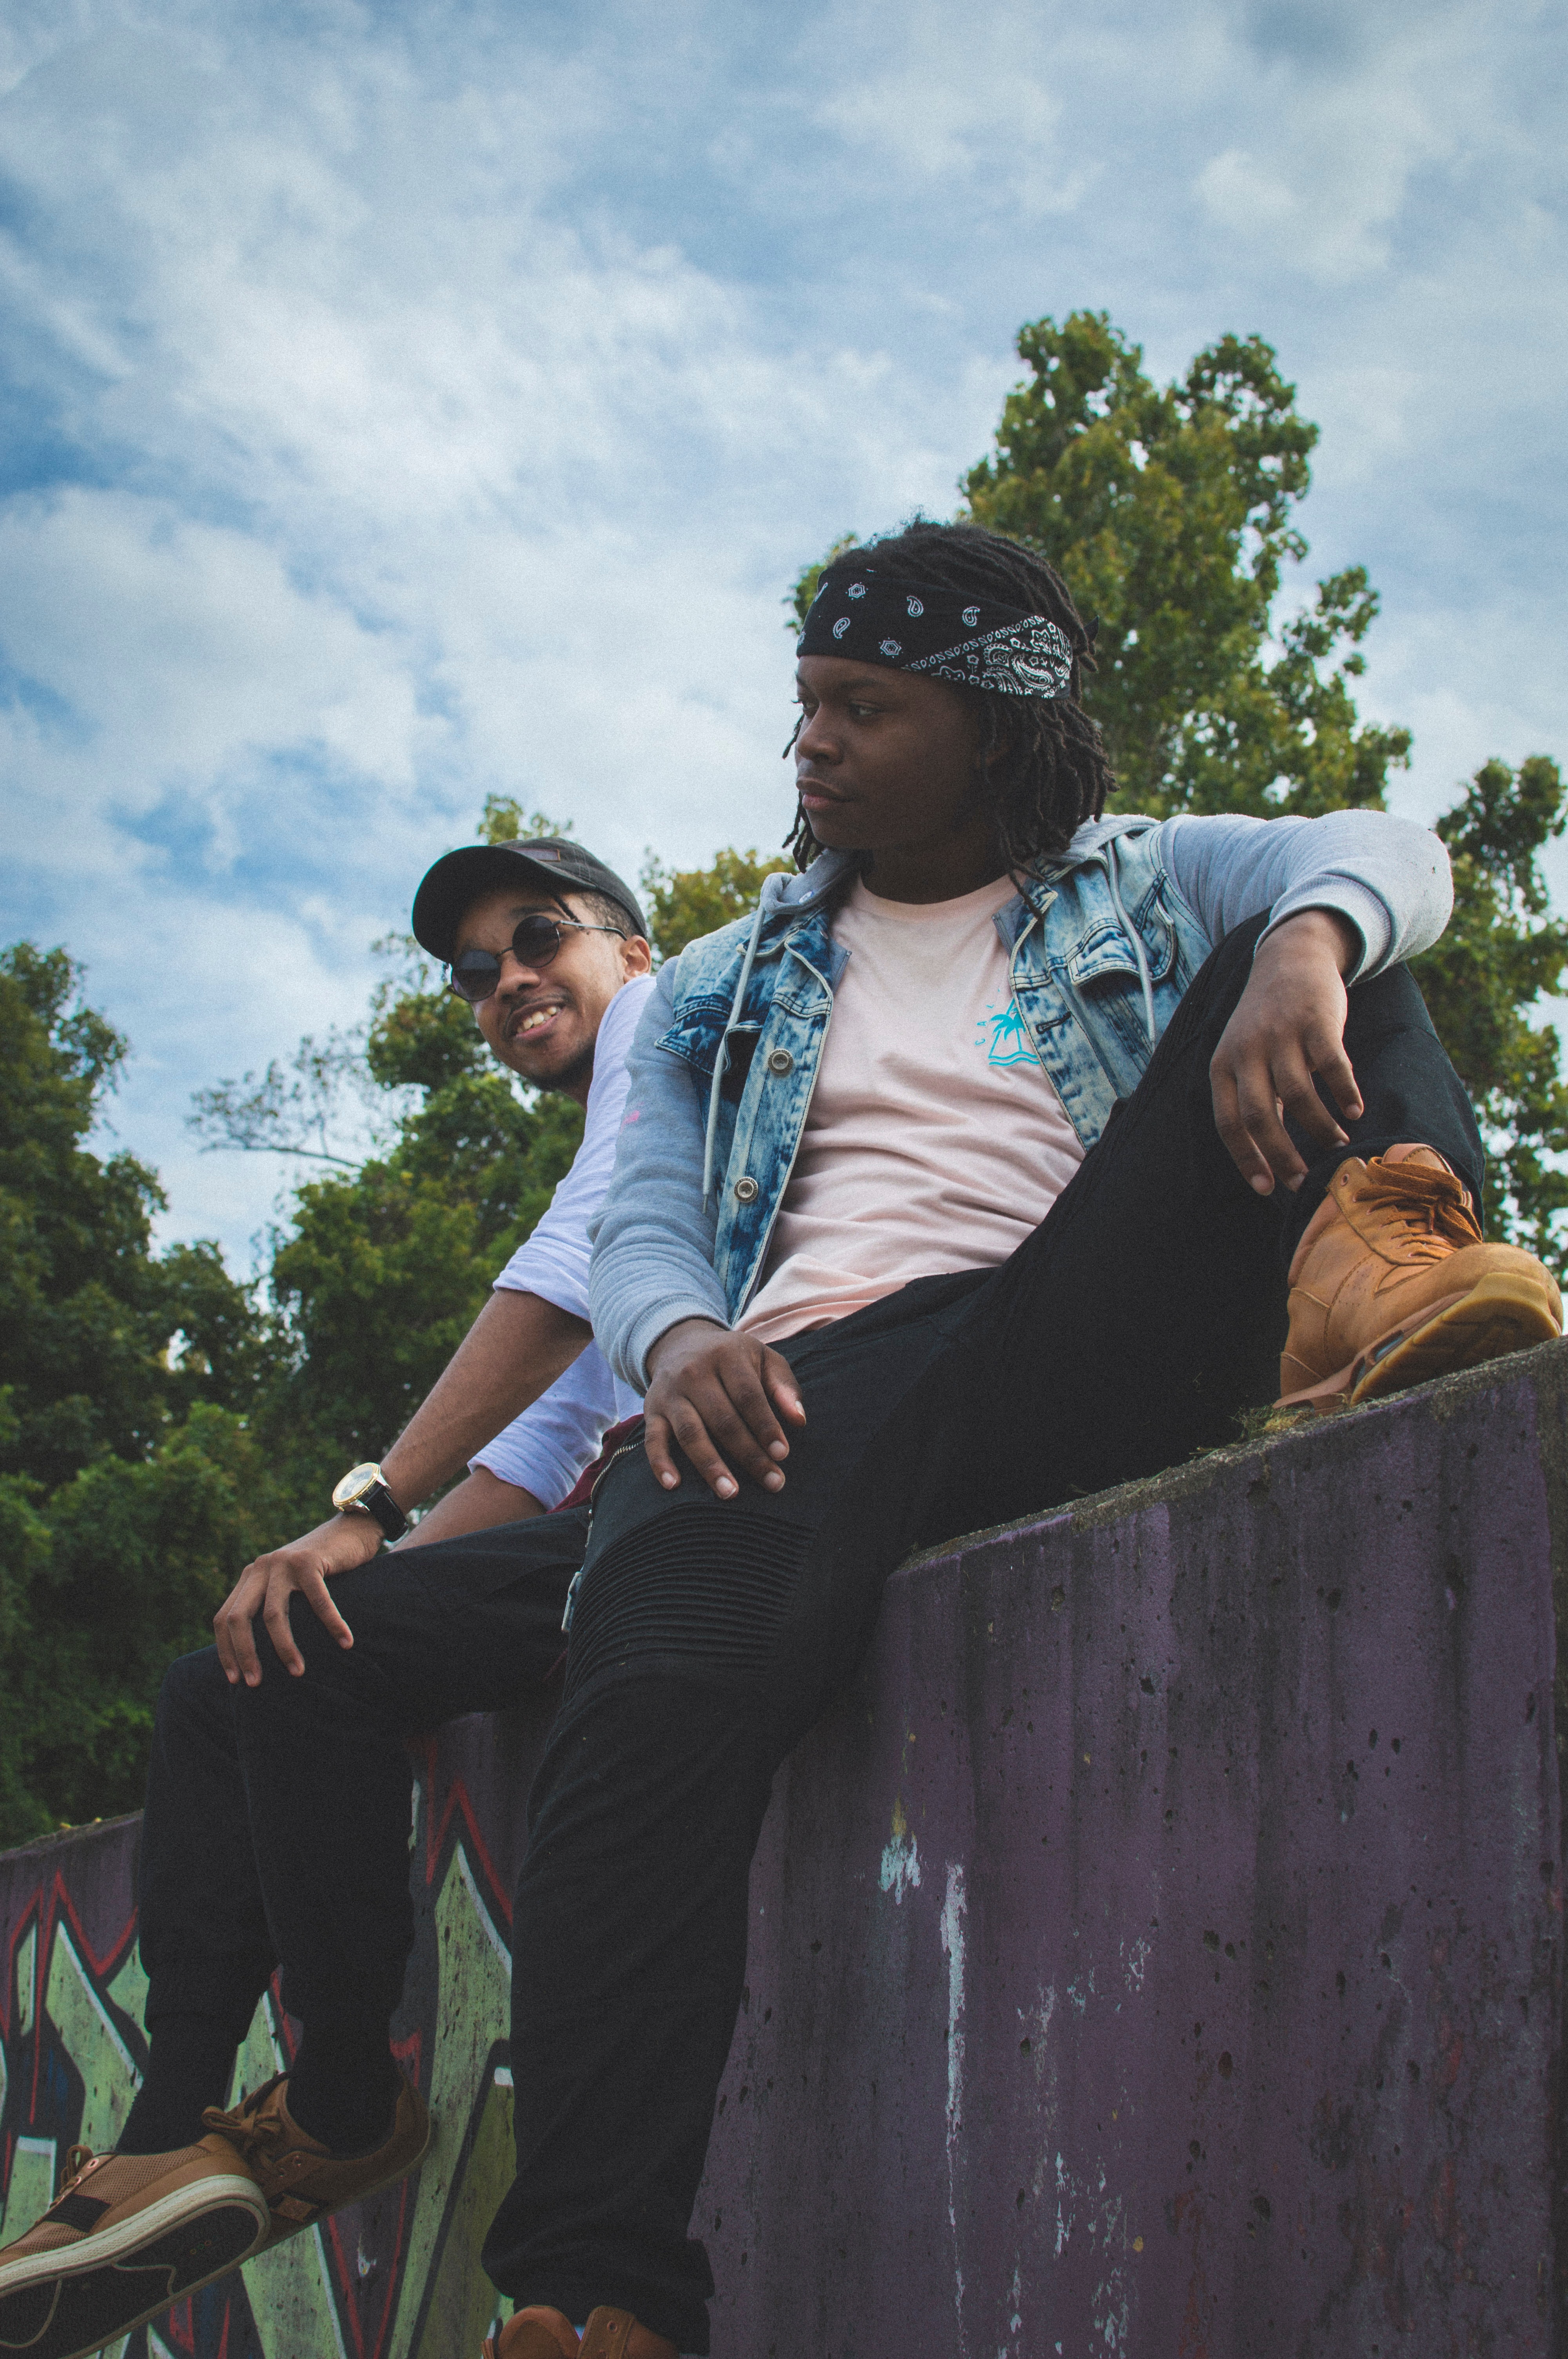
people, photograph, tree, man, sitting, vertebrate, woody plant, plant, fun, male, vacation, photography, girl, human, grass, travel, recreation, sky, smile, leisure, tourism, happiness